Lockheed Ventura

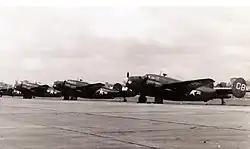
PV-2s of VPB-136 at Naval Air Station Whidbey Island, c.1945–46

The first Ventura Mark Is were accepted by the Royal Air Force (RAF) in September 1941, with aircraft being delivered to Britain from April 1942. By the end of August, enough Venturas had arrived to equip No. 21 Squadron RAF, No. 487 Squadron RNZAF and No. 464 Squadron RAAF. The Ventura flew its first operational mission for the RAF on 3 November 1942, when three Venturas of 21 Squadron attacked railway targets near Hengelo in the Netherlands. On 6 December 1942, 47 Venturas from 21, 464 (RAAF) and 487 (RNZAF) squadrons participated in Operation Oyster, the large daylight 2 Group raid against the Philips radio and vacuum tube factories at Eindhoven. Also committed to the raid were 36 Bostons and 10 de Havilland Mosquitos.